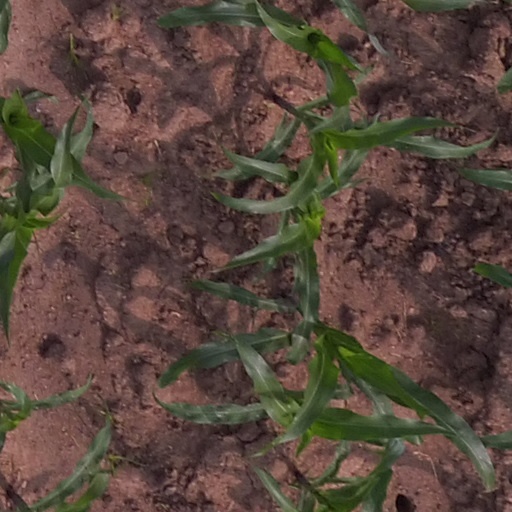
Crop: maize; corn